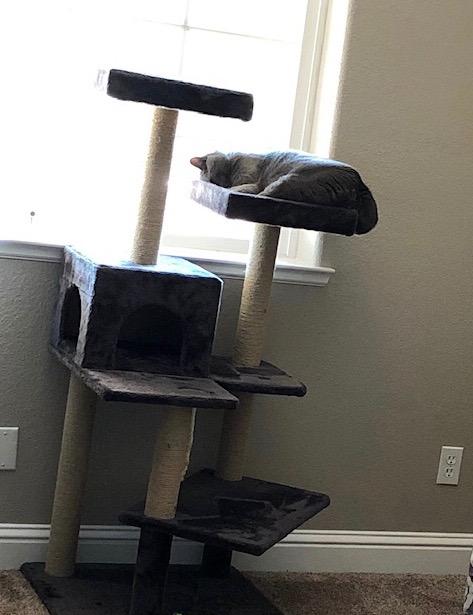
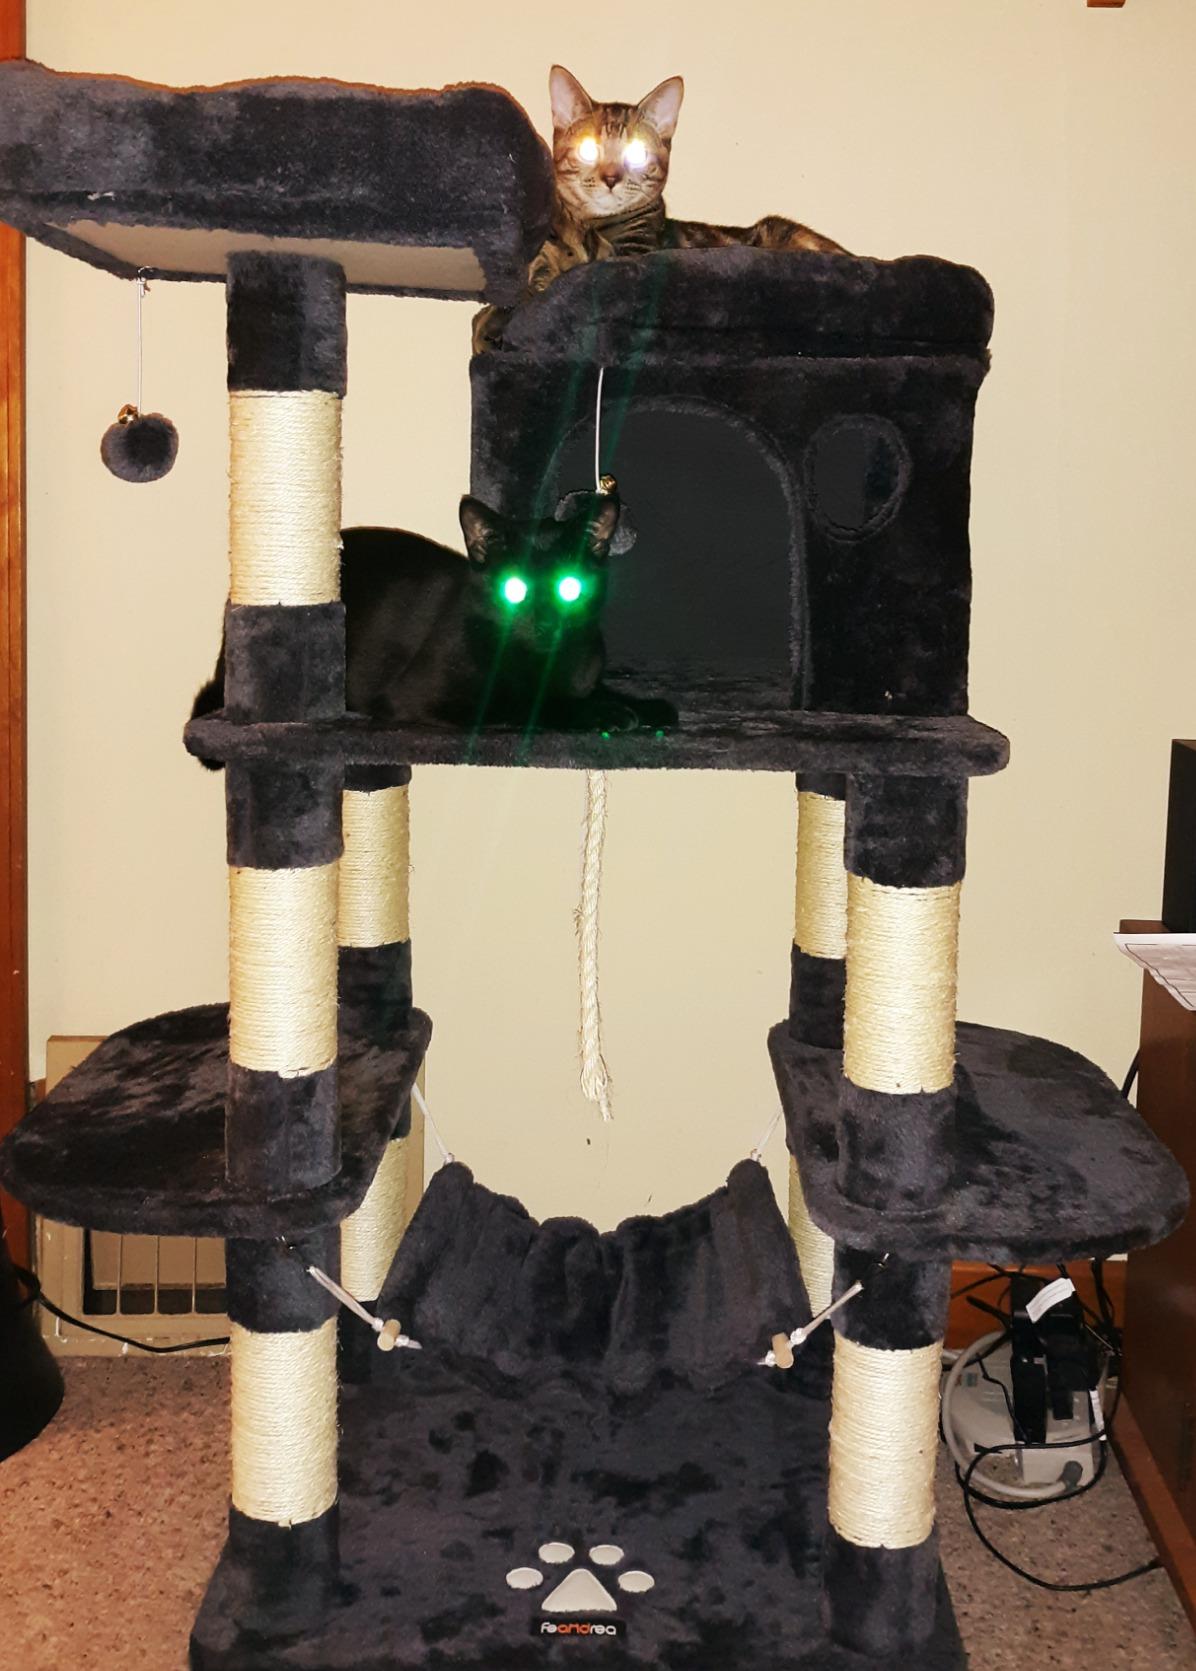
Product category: items_cat tree
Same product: no